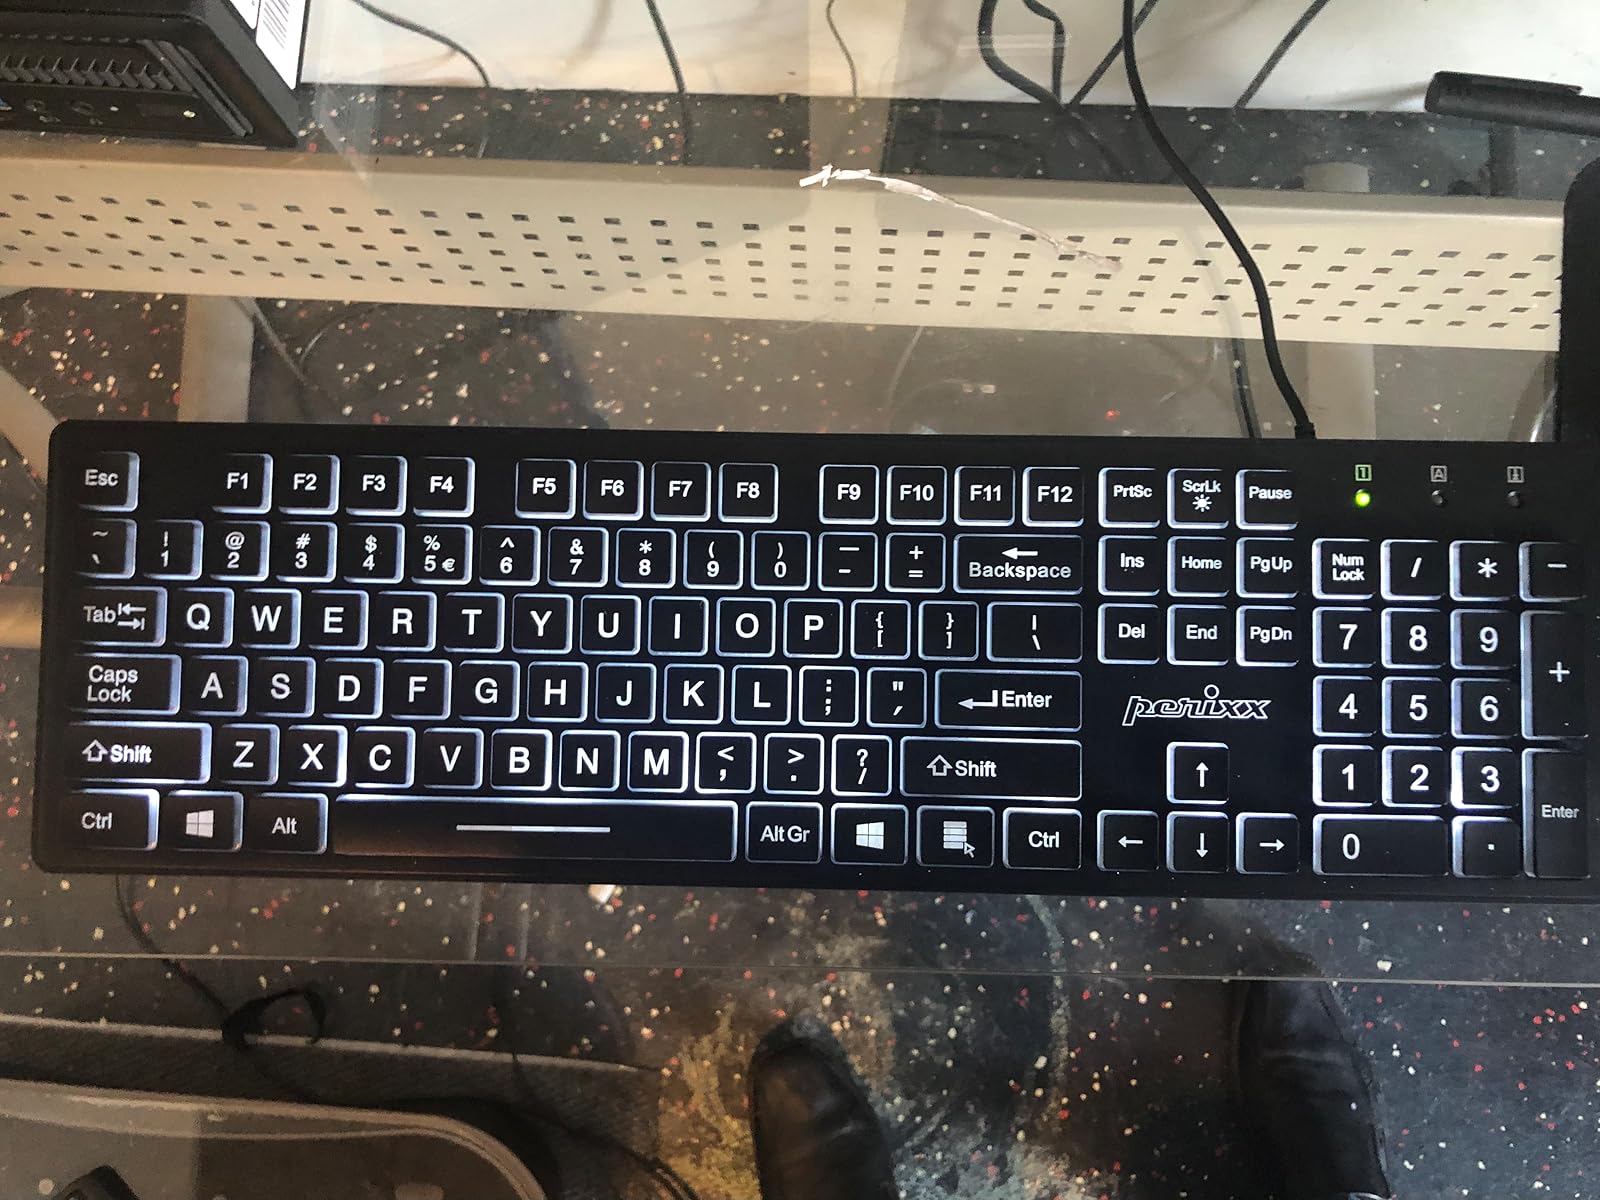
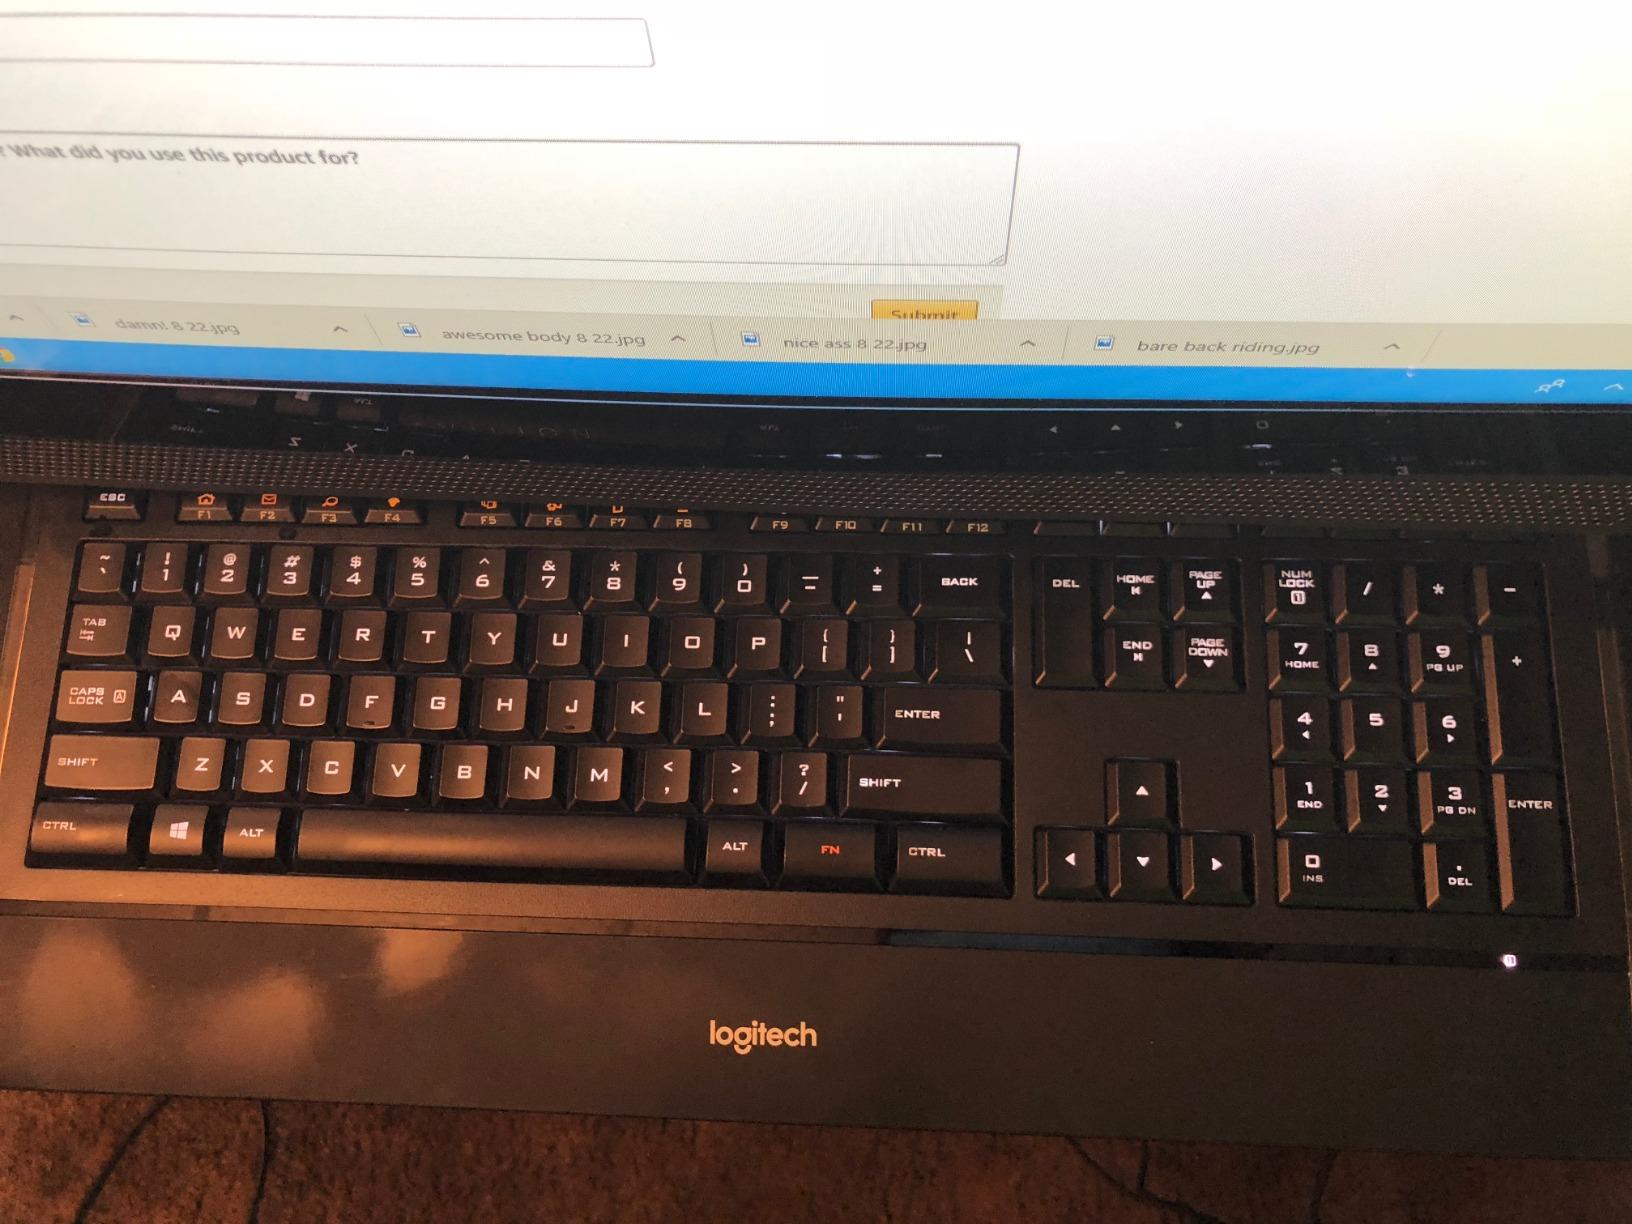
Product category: keyboard
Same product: no